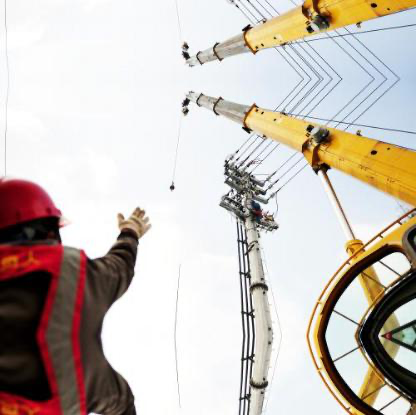
Objects in the image:
label: helmet